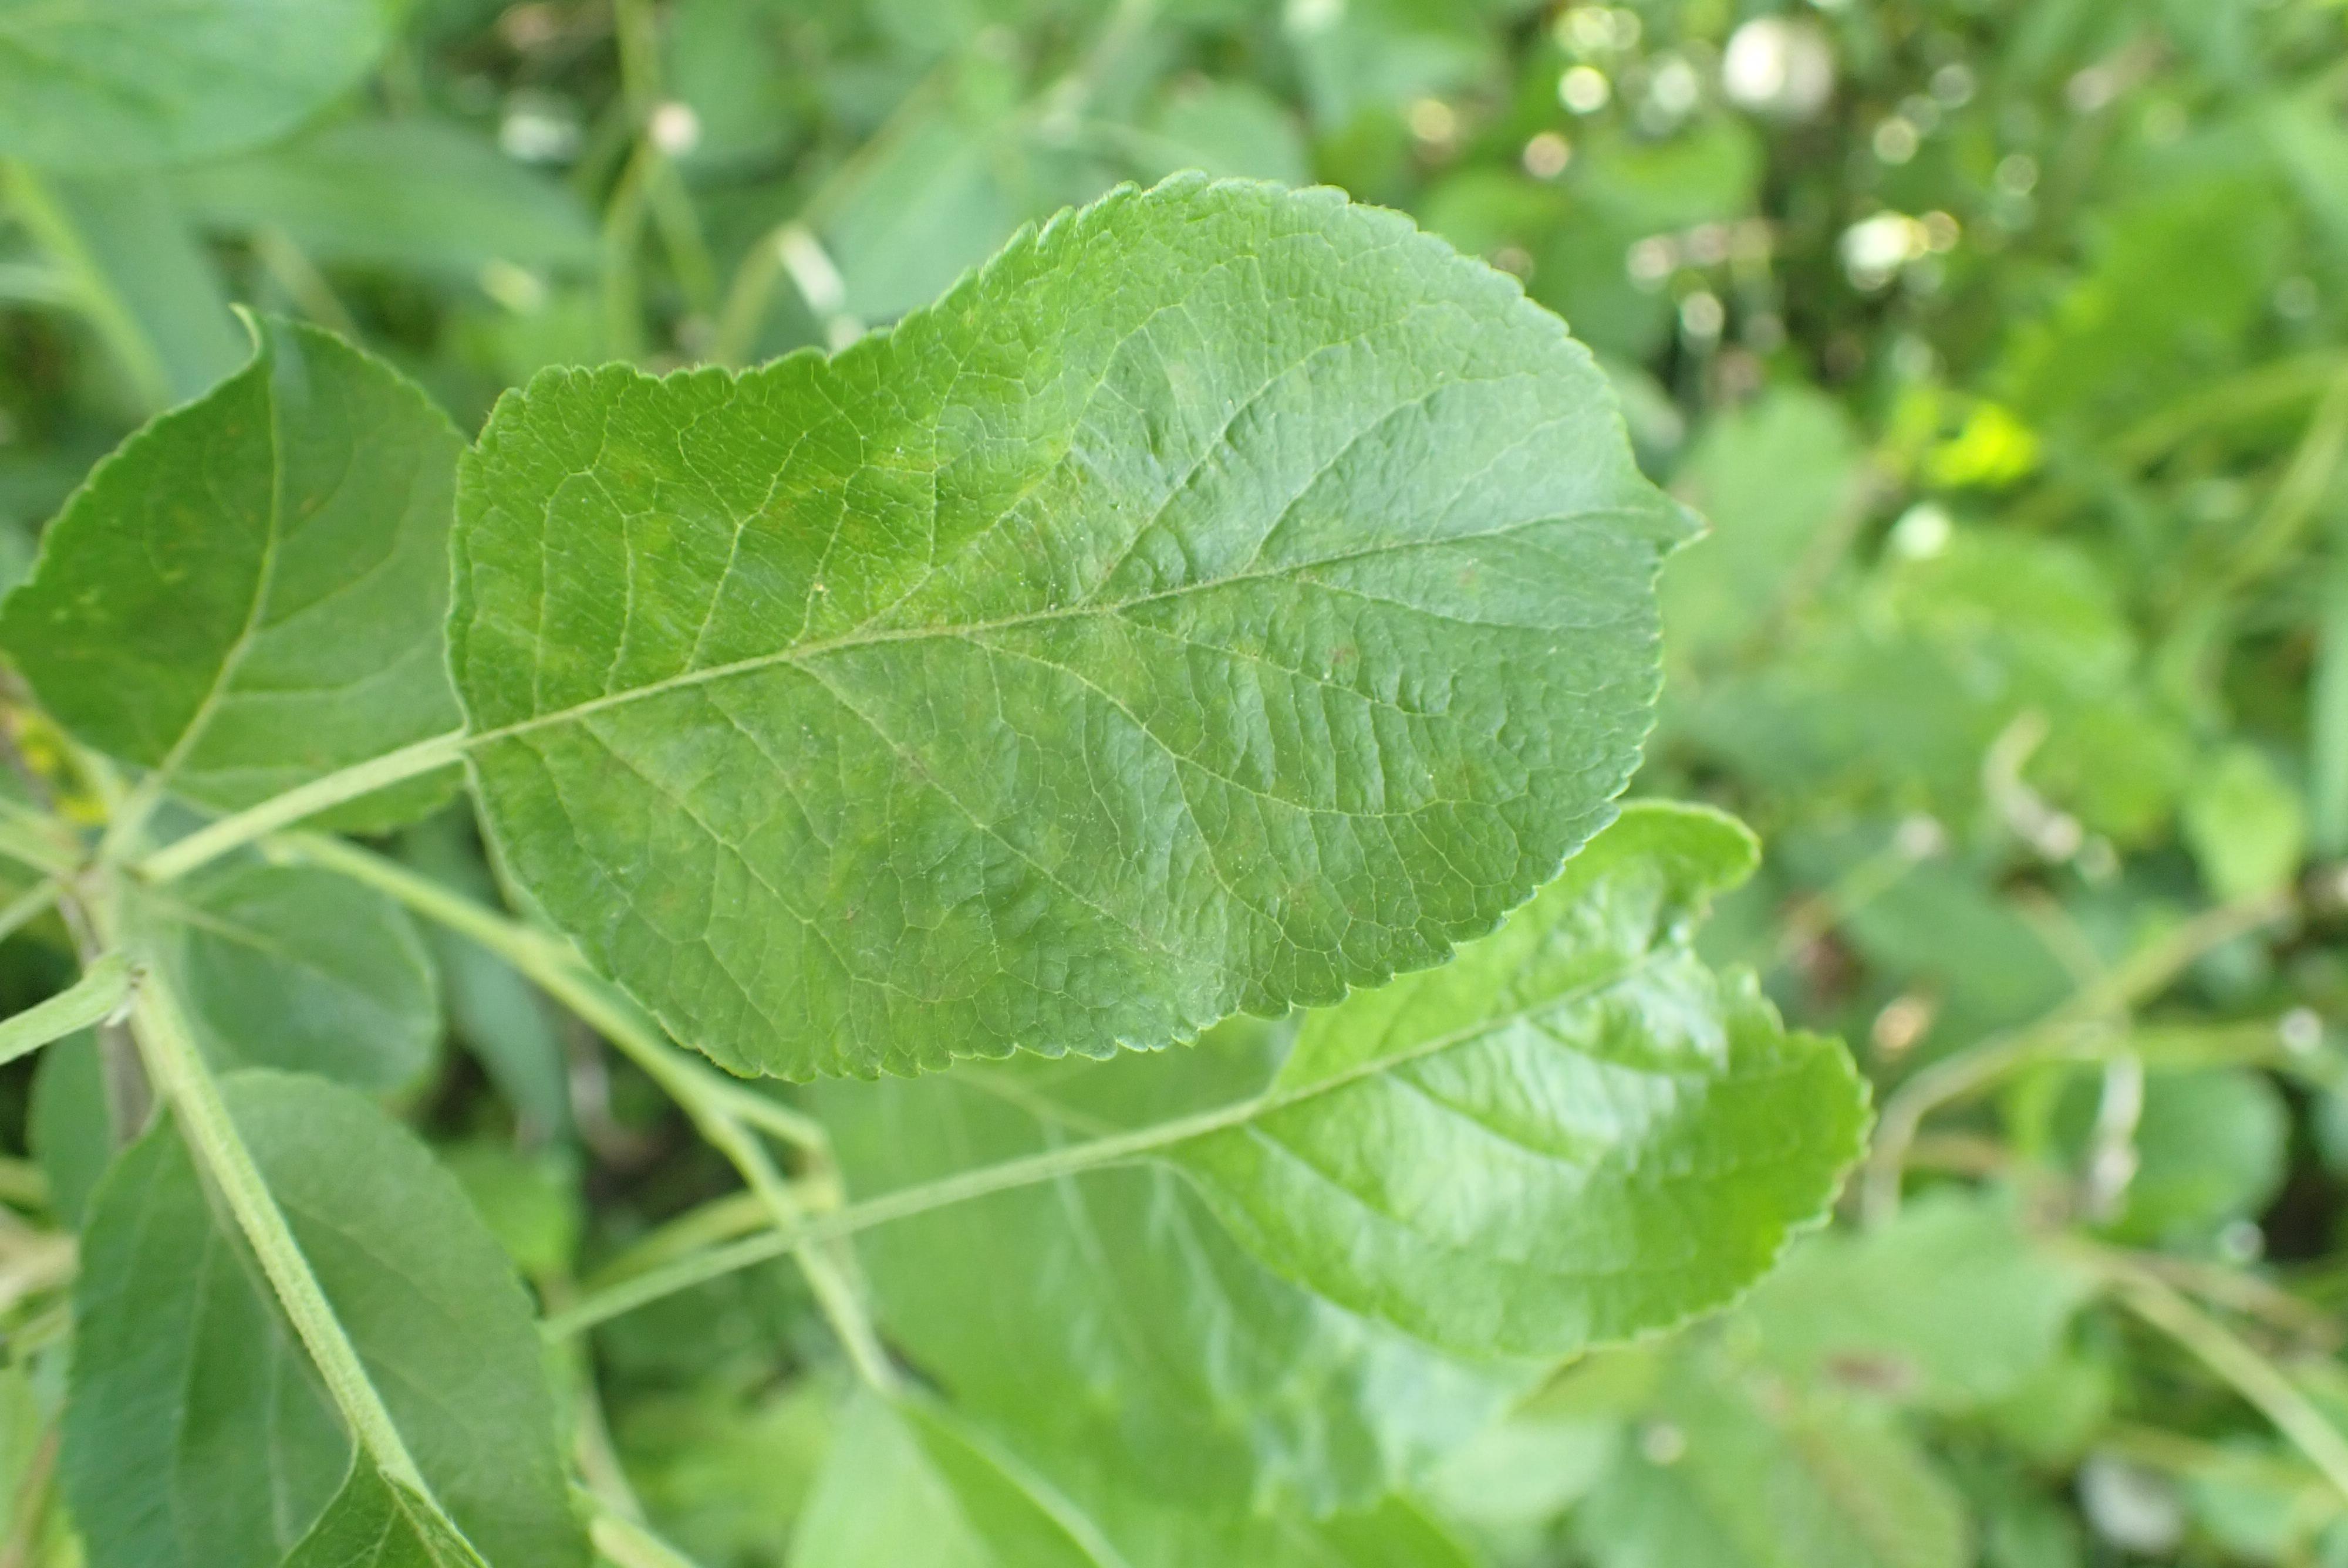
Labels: scab